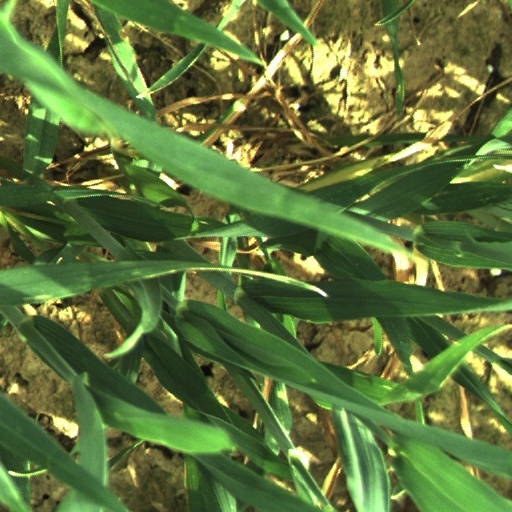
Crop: wheat